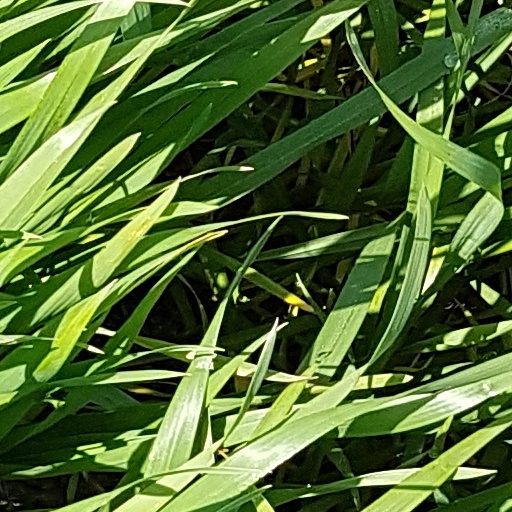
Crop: wheat